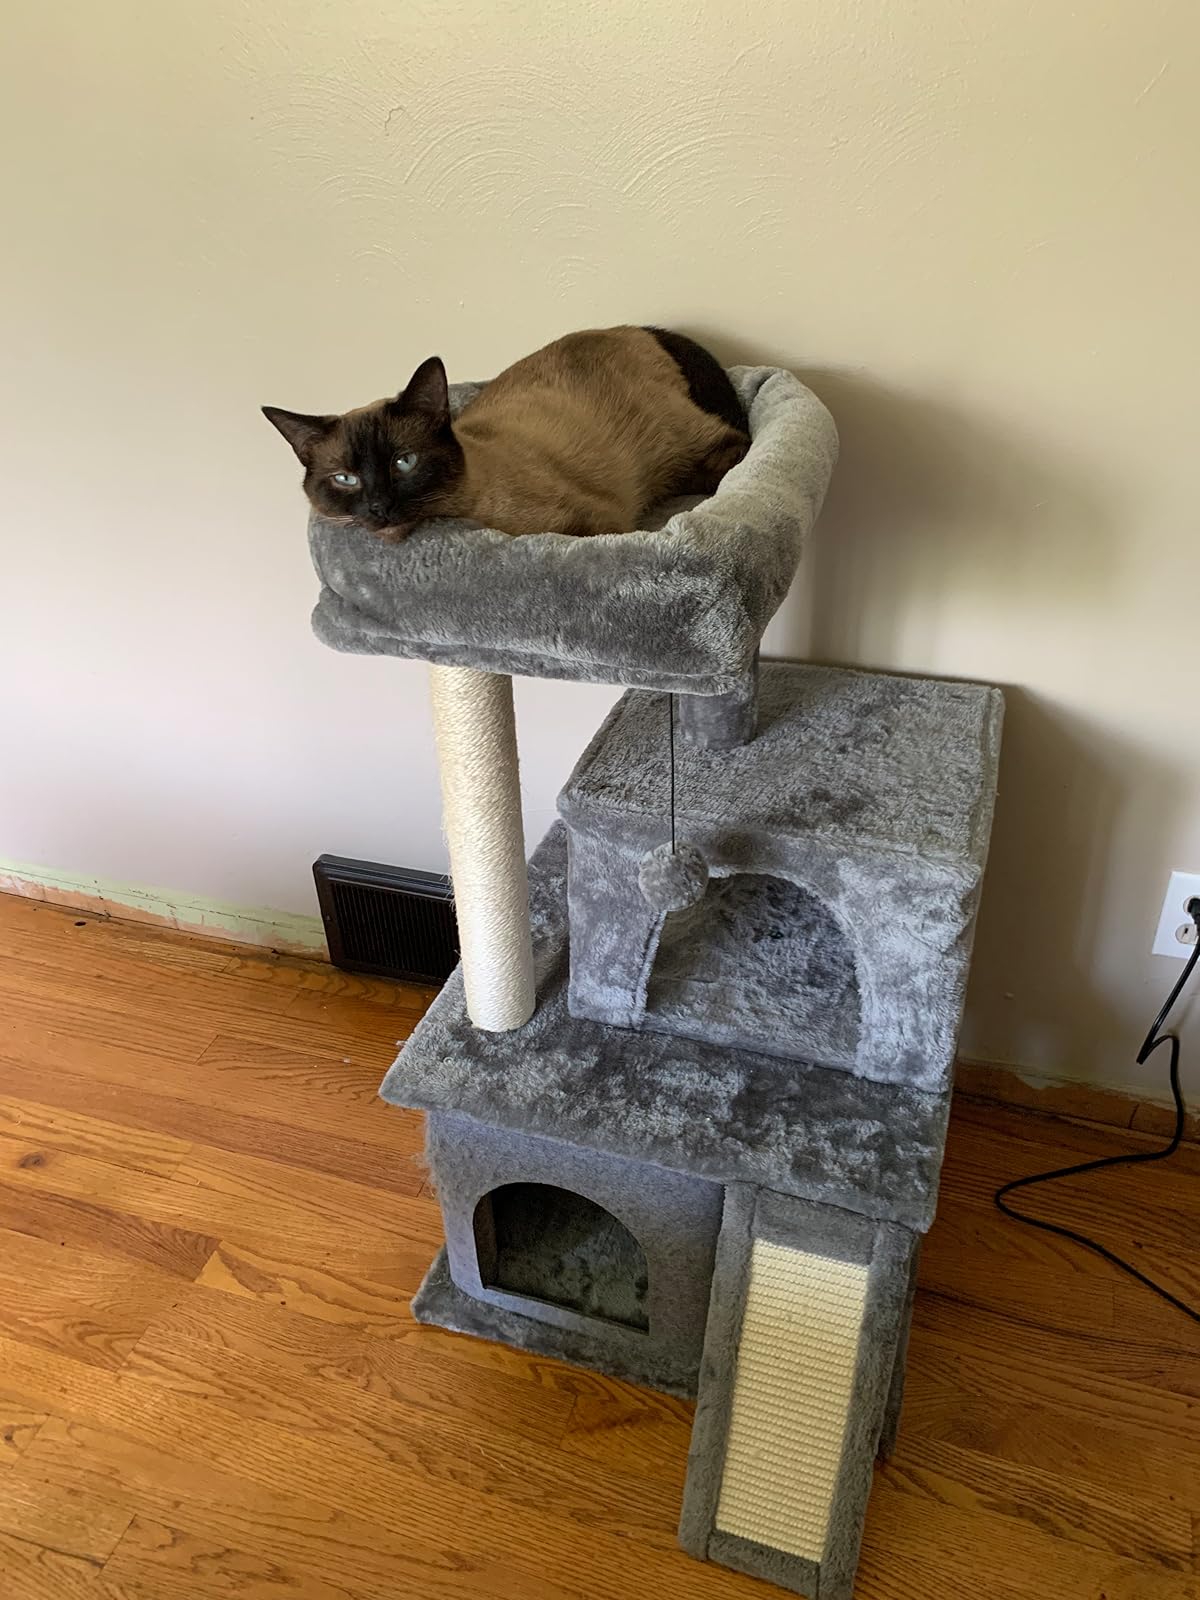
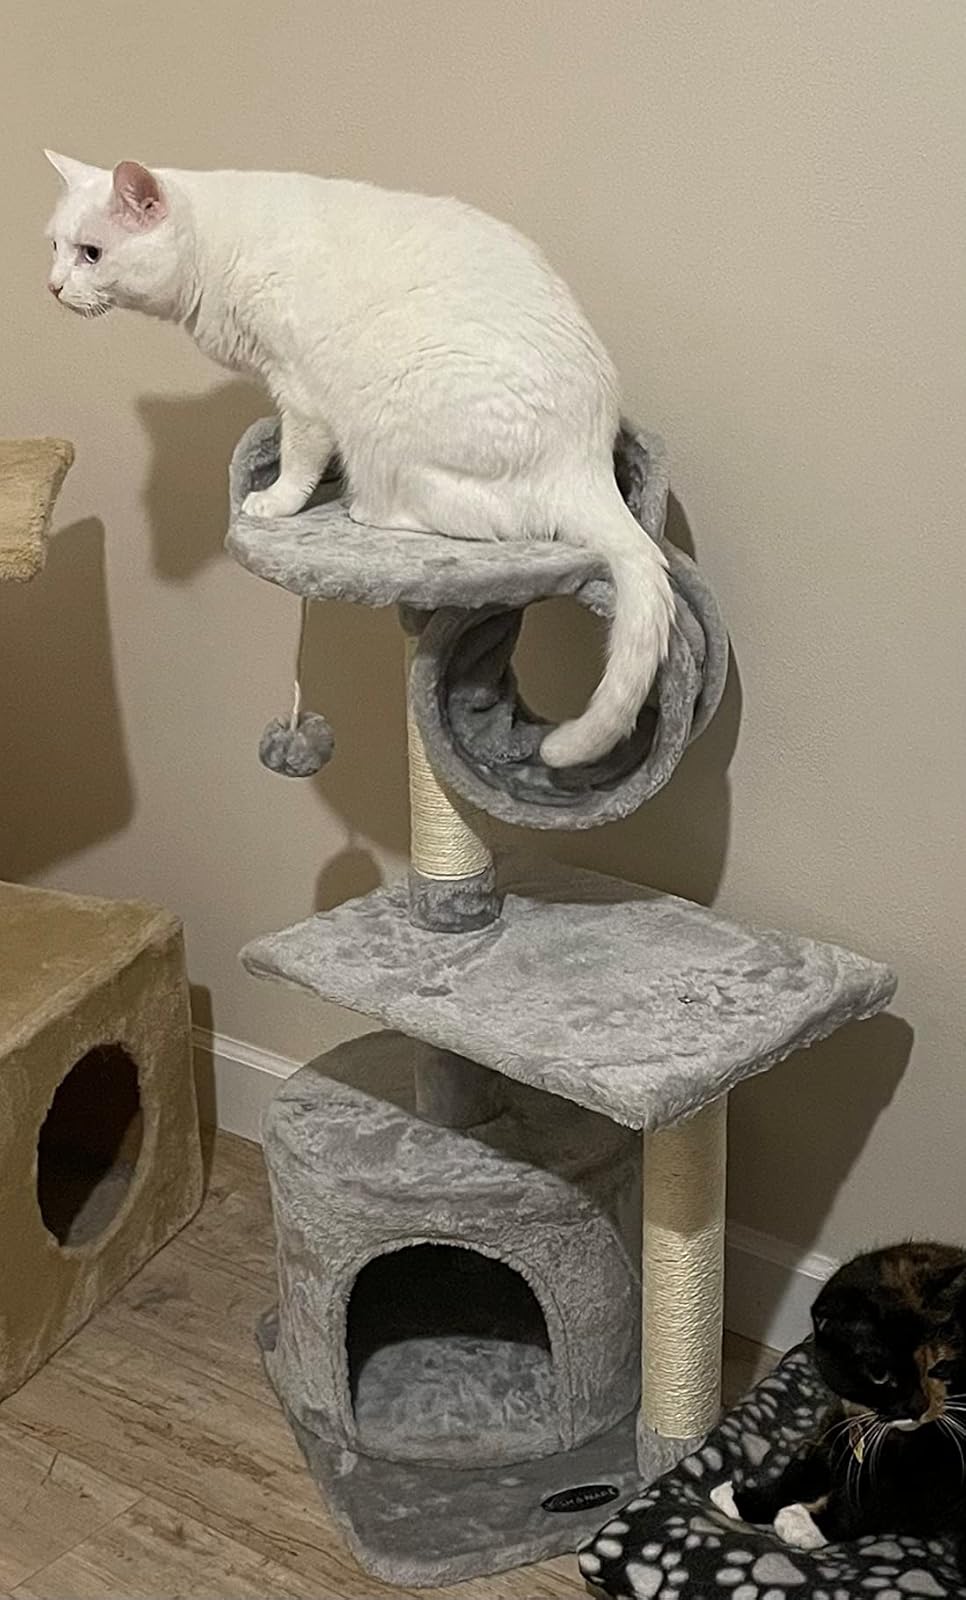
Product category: items_cat tree
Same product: no